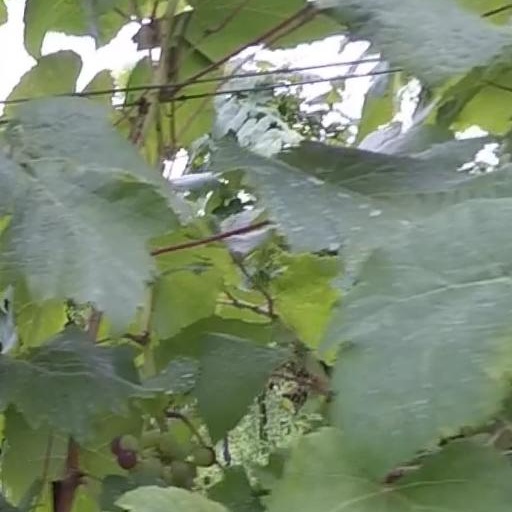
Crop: grape